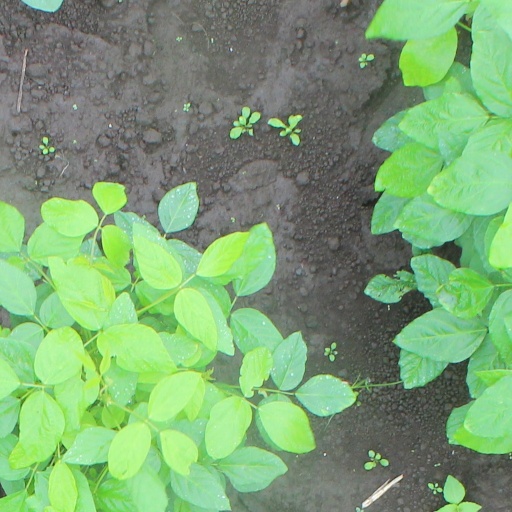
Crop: soybean